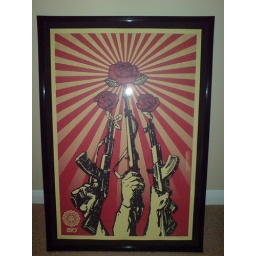
Guns &amp;amp; Roses Offset by Shepard Fairey. No. 211/750. Custom Gloss black box frame, with matt black mount.